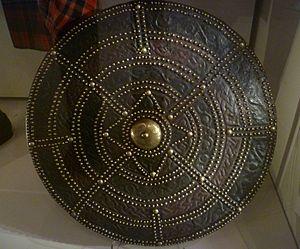
La targe est un petit bouclier qui se tenait à la main ou, dans des cas beaucoup plus rares, était directement fixé sur le canon d'avant-bras gauche si le combattant portait une armure. Le diamètre de la targe est d'au maximum 40 centimètres. Elle est constituée exclusivement de fer et non de bois.